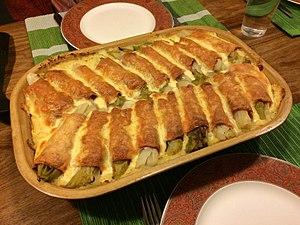
L’endive au jambon est un plat typique du Nord-Pas-de-Calais, de la Belgique et des Pays-Bas. Il se présente sous la forme d'un gratin d'endives enroulées dans des tranches de jambon.